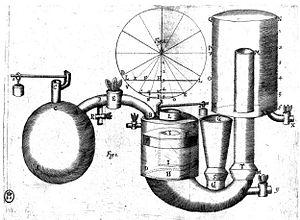
Cette machine est la dernière que Denis Papin à mise au point. On la nomme également plus simplement ""machine de l'électeur"". La retorte (chaudière sphérique à gauche"" produit de la vapeur. Le corps central est une pompe, munie d'un flotteur, sur laquelle la vapeur pousse, pour envoyer l'eau vers le réservoir supérieur à droite, qui entre peu à peu sous pression, à cause de l'air qui y reste enfermé. On peut alors ouvrir le robinet en bas de ce réservoir, et diriger le jet sous pression sur les extrêmités d'une roue à aubes à multiples palettes, dont l'axe coincide avec celui d'une meule. L'ensemble du système est décrit avec minutie, dans le manuel ""Nouvelle manière d'élever l'eau, par la force du feu"""
Denis Papin, né à Chitenay dans le Blésois le 22 août 1647 et mort à Londres le 26 août 1713, est un physicien, mathématicien et inventeur français, connu notamment pour ses travaux sur la machine à vapeur.